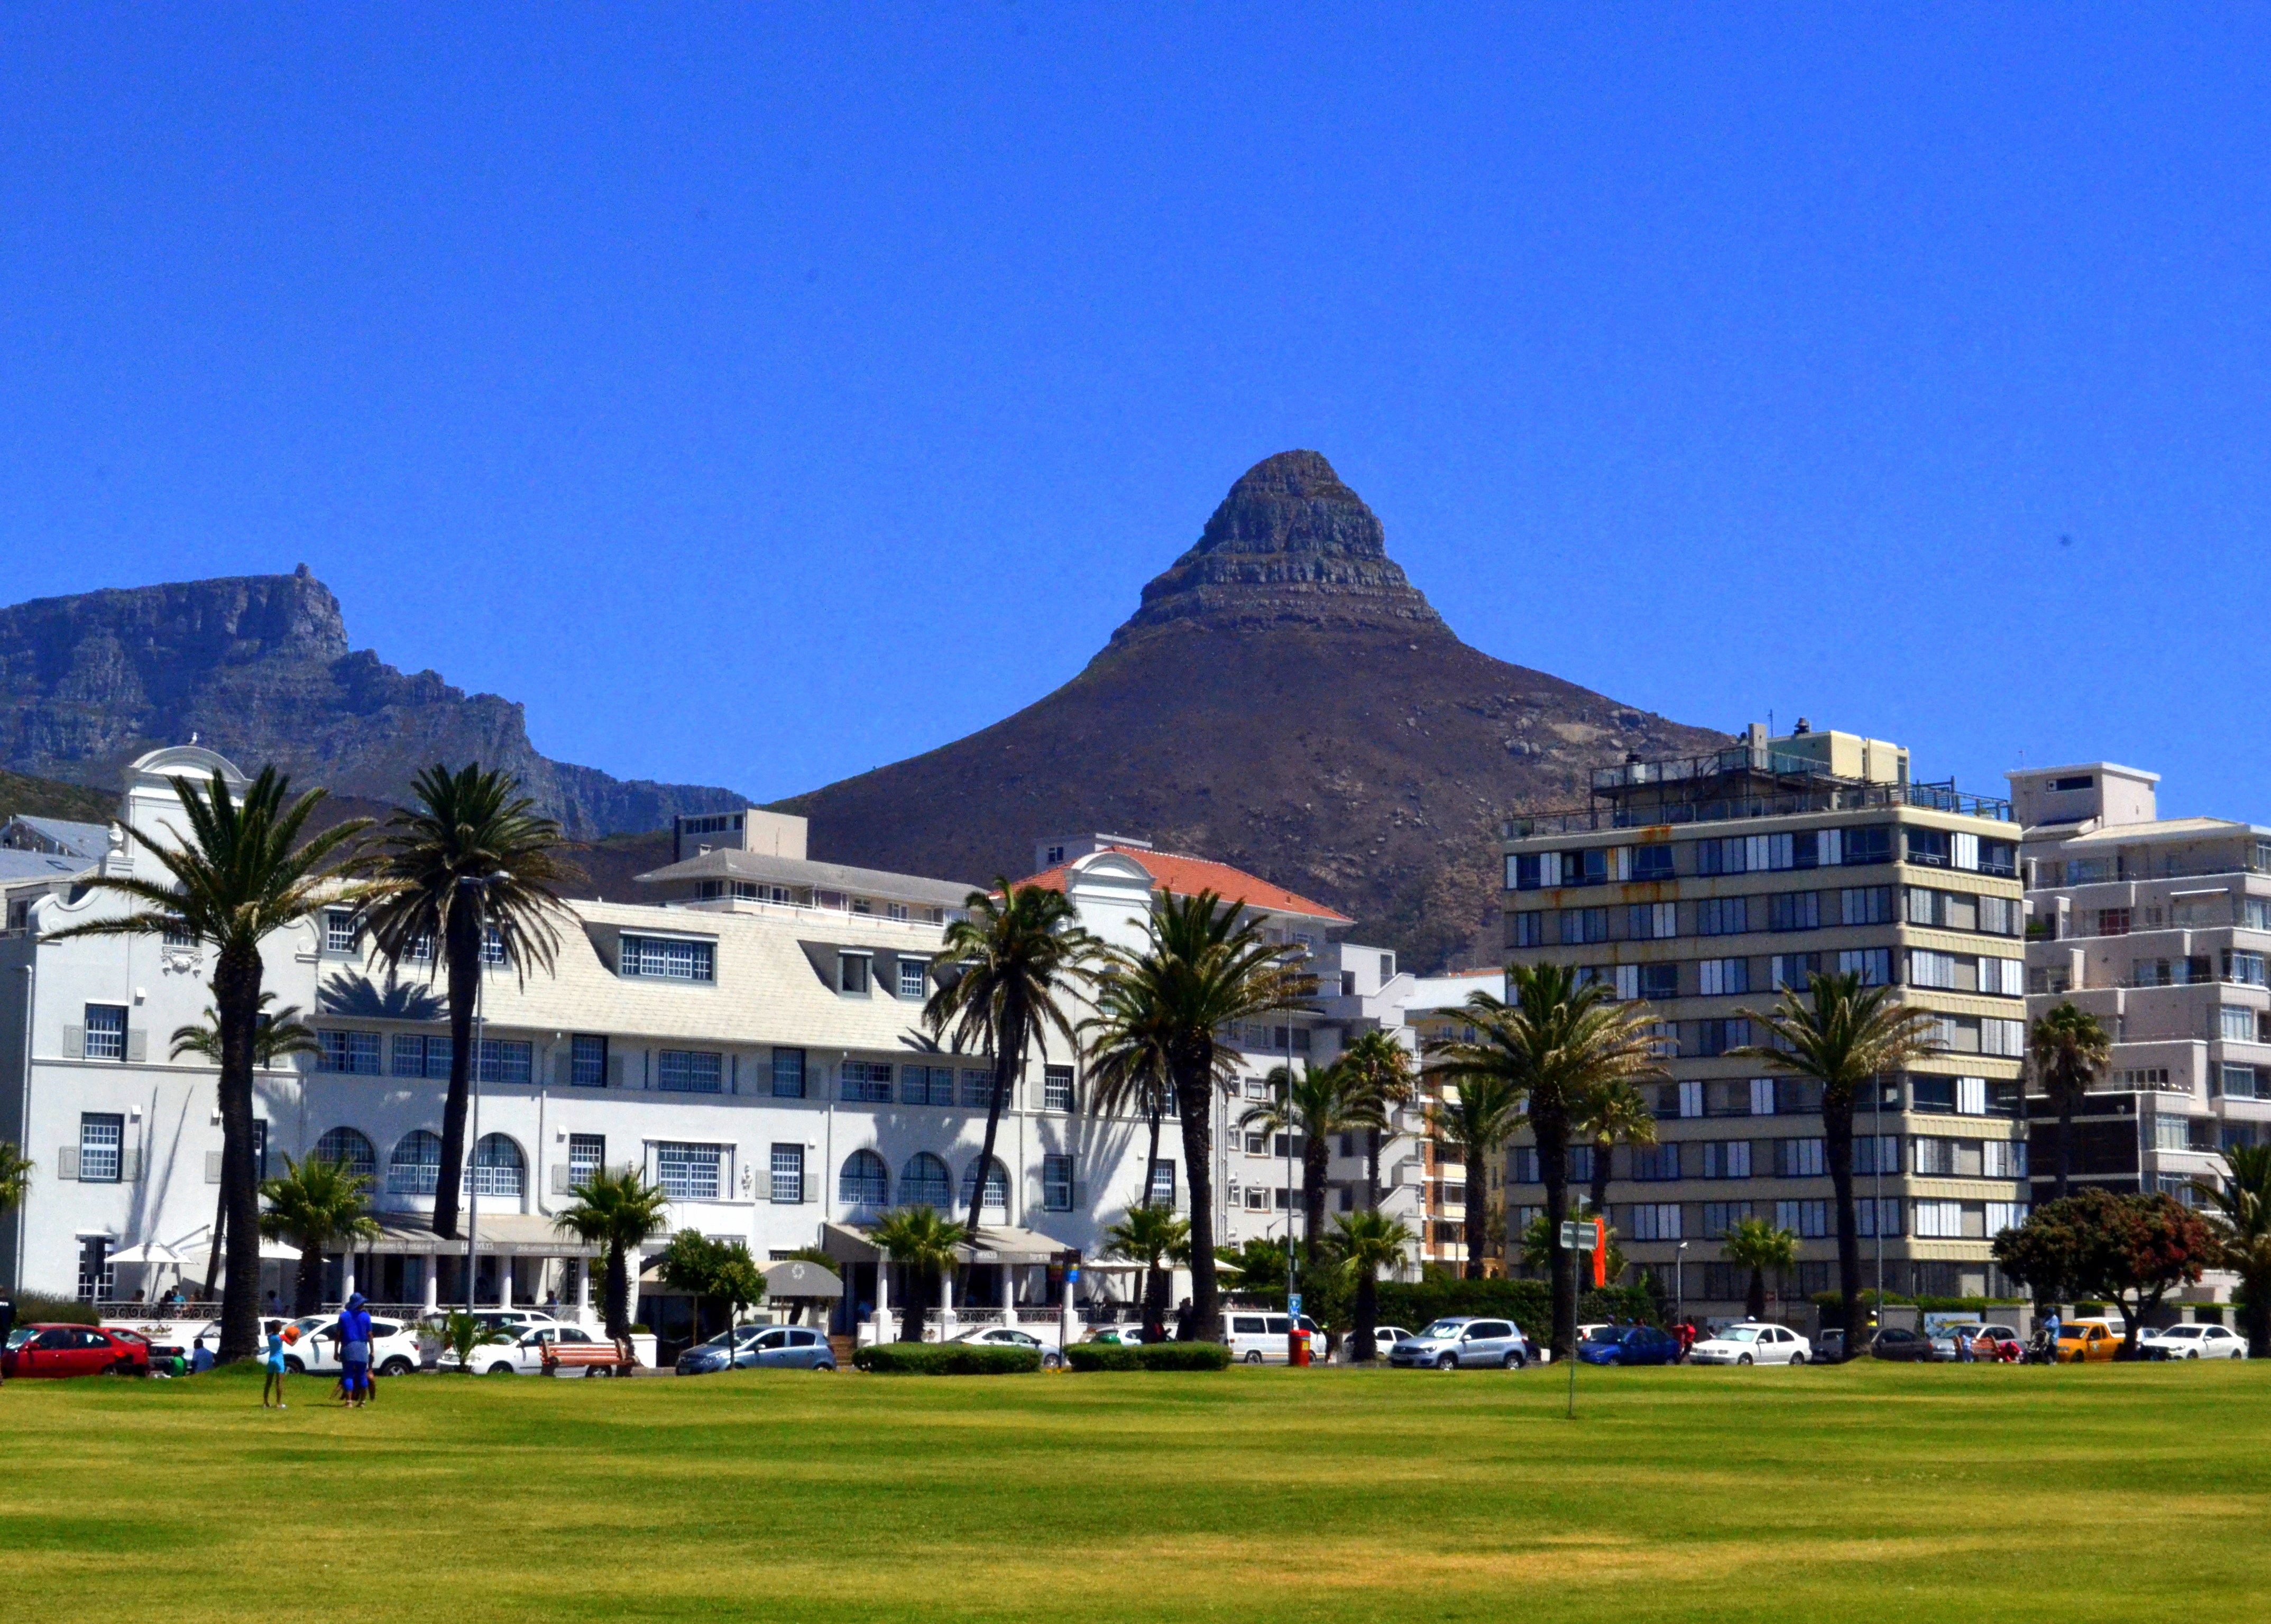
landscape, structure, town, vacation, tourism, resort, estate, south africa, cape town, residential area, sport venue